LSWR O2 class

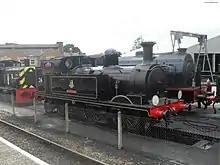
"W24 Calbourne" in BR lined black livery, August 2010

The class was given the Power Classification of 0P, and initially carried the Southern livery with the addition of 'British Railways' on the water tank sides, though this was promptly changed to the BR Standard Mixed-Traffic Black livery with red and white lining.